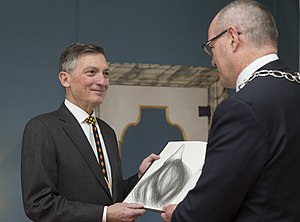
Liste over æresdoktorer ved Norges teknisk-naturvitenskapelige universitet / Modtagere
Donald Sadoway (tv.) med sit diplom i 2014
Liste over æresdoktorer ved Norges teknisk-naturvitenskapelige universitet omfatter personer udnævnt til æresdoktor ved Norges teknisk-naturvitenskapelige universitet og ved forløberne Norges tekniske høgskole og Universitetet i Trondheim. Norges tekniske høgskole, som blev etableret i 1910, blev givet anledning til at udnævne æresdoktorer ved kongelig resolution den 31. maj 1935. Æresdoktorene vil normalt være akademikere, forskere og andre som har gjort en betydelig indsats for vitenskaben, har gjort en fremragende indsats indenfor kunst og kultur eller på andet vis fremstår som forbilleder for NTNUs ansatte og forskere.